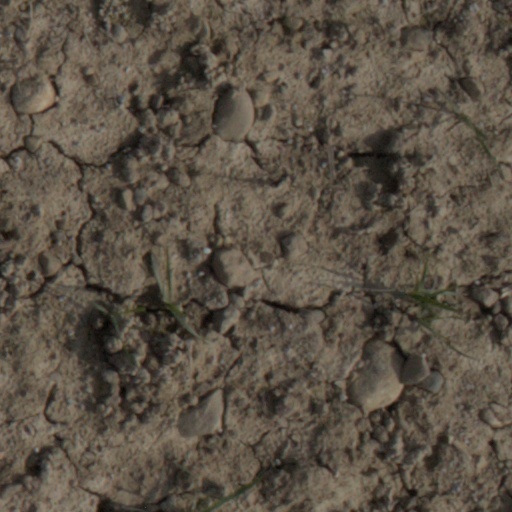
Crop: wheat